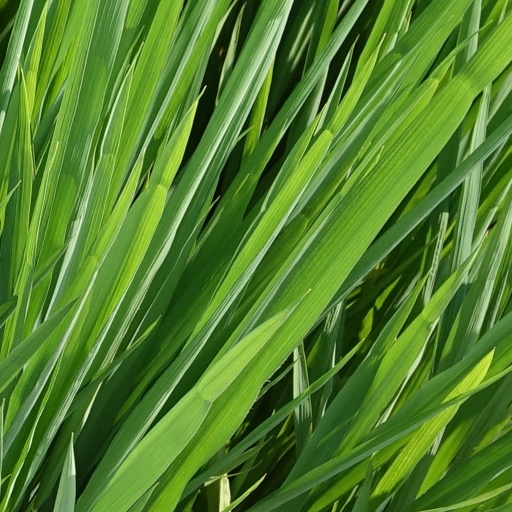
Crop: rice